Friedrich Noltenius

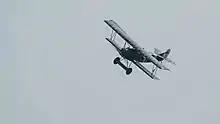
Noltenius' weapon was a Fokker D.VII.

Once he received his assigned Fokker D.VII, he had his personal insignia painted on it. He chose an elaborate display of red and white, with checkerboards and stripes both encircling the fuselage in a wide band and painted on the upper wing above the cockpit. His sister's name, Hertha, was on the side of the cockpit.